History of Celtic F.C. (1994–present)

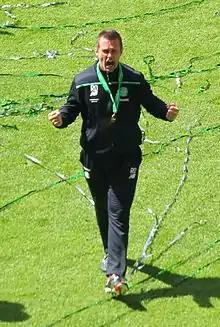
Deila celebrating winning the 2015–16 Scottish Premiership league title in May 2016

Celtic were unconvincing in the early stages of the league as well, but improved as the season progressed and also qualified from their Europa League group. Deila won the Manager of the Month award for November 2014. By February 2015, Celtic had won 15 of their last 17 domestic games and comfortably defeated Rangers 2–0 in the semi-final of the League Cup. Celtic played Inter Milan in the round of 16 stage of the Europa League, rallying to draw 3–3 at Parkhead from an early 0–2 deficit in a pulsating encounter, then losing 1–0 in Milan to go out on aggregate despite a highly credible performance. In the league, Celtic thrashed second-placed Aberdeen 4–0 on 1 March to go six points clear with a game in hand and a vastly superior goal difference. It was Celtic's eighth consecutive win in the league, and the turn around in form saw previous critics of Deila review their opinion of him. Former Celtic striker John Hartson had branded Deila as "clueless" in October, but now stated that Deila has "..turned it round to his credit and they’re playing some brilliant football at the moment".